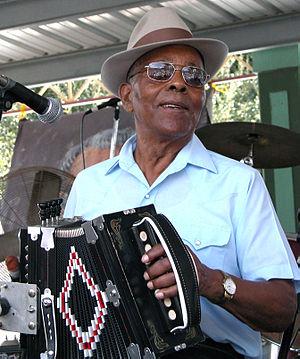
Alphonse « Bois sec » Ardoin était un accordéoniste américain qui s'est spécialisé dans la musique cadienne et était influent dans ce qui est devenu musique de zydeco.